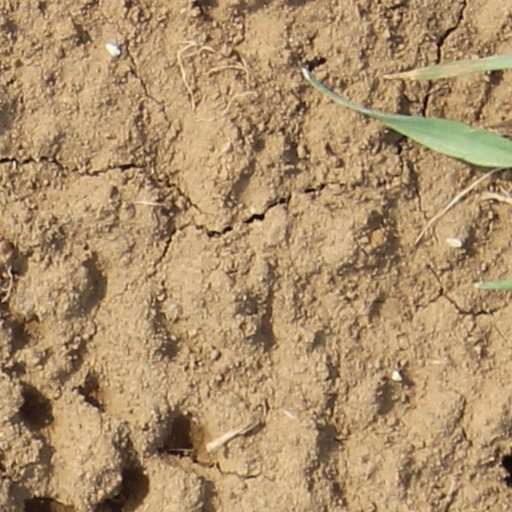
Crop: wheat